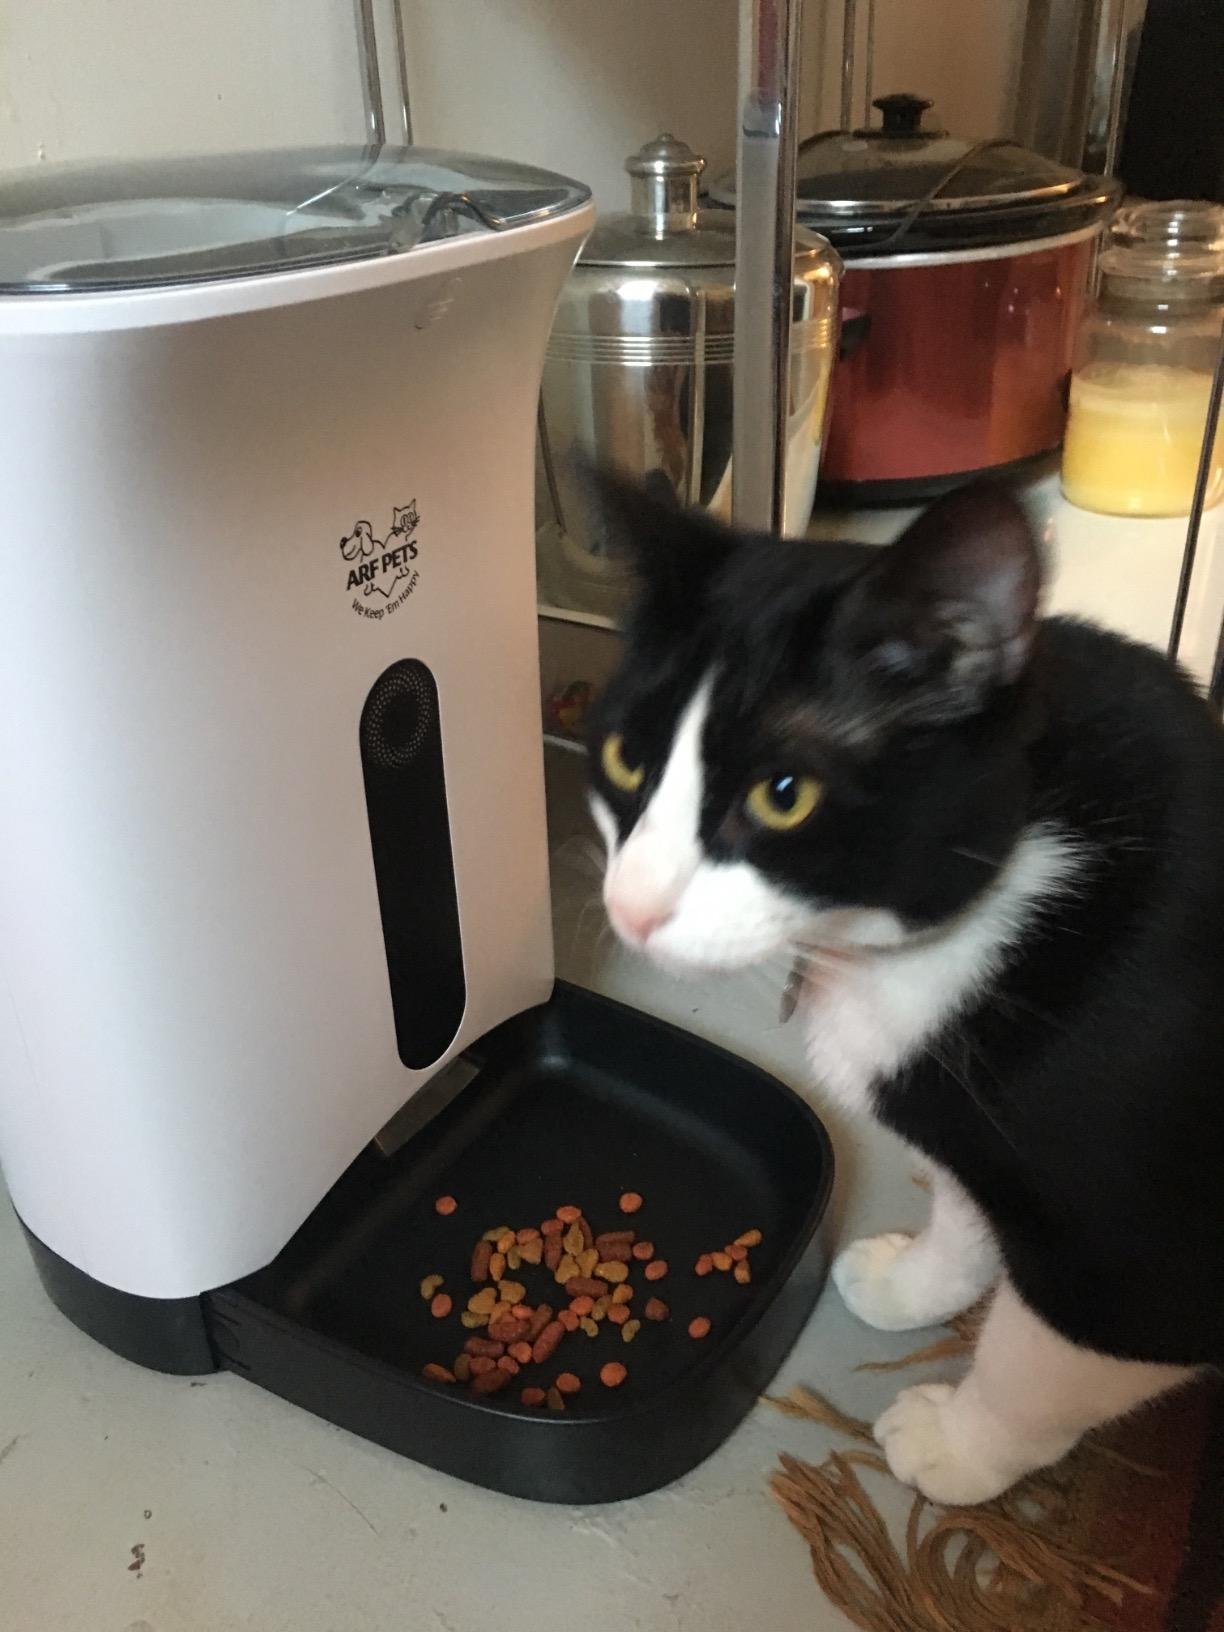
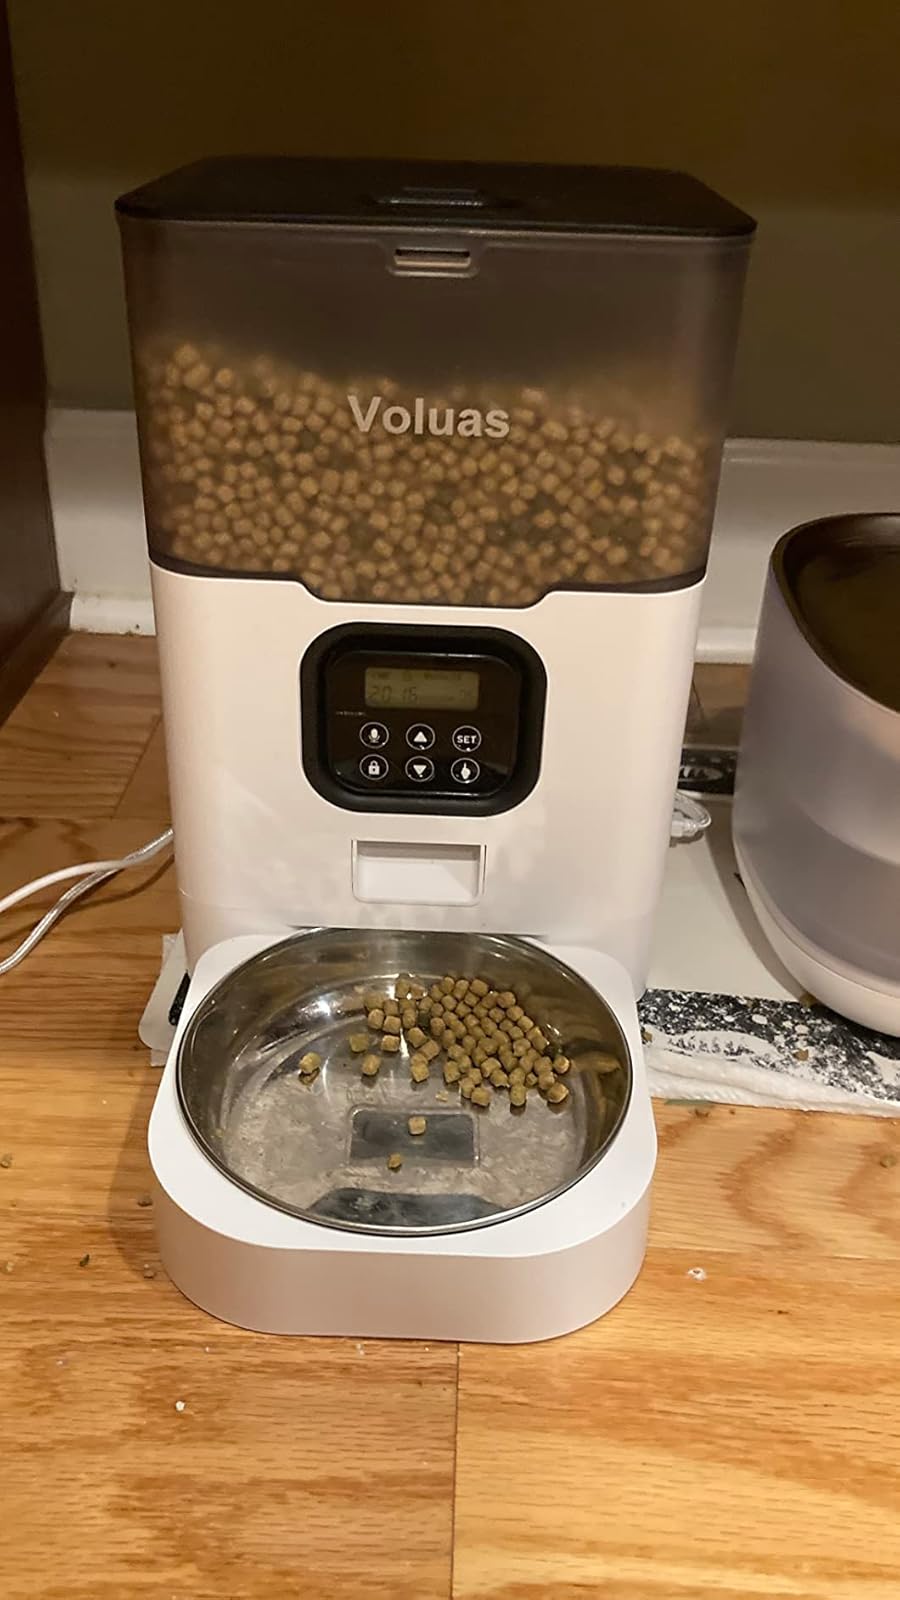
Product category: items_feeder
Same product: no